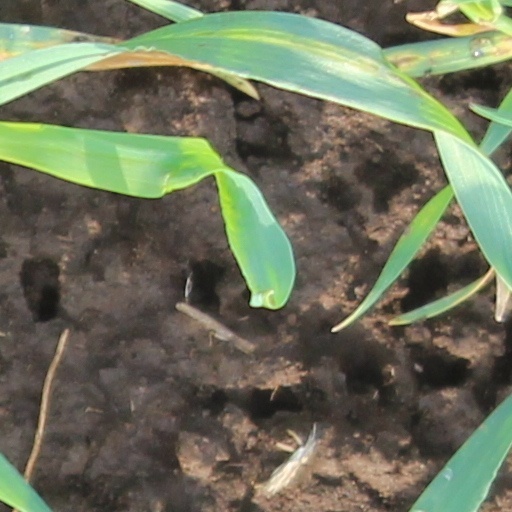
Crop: wheat